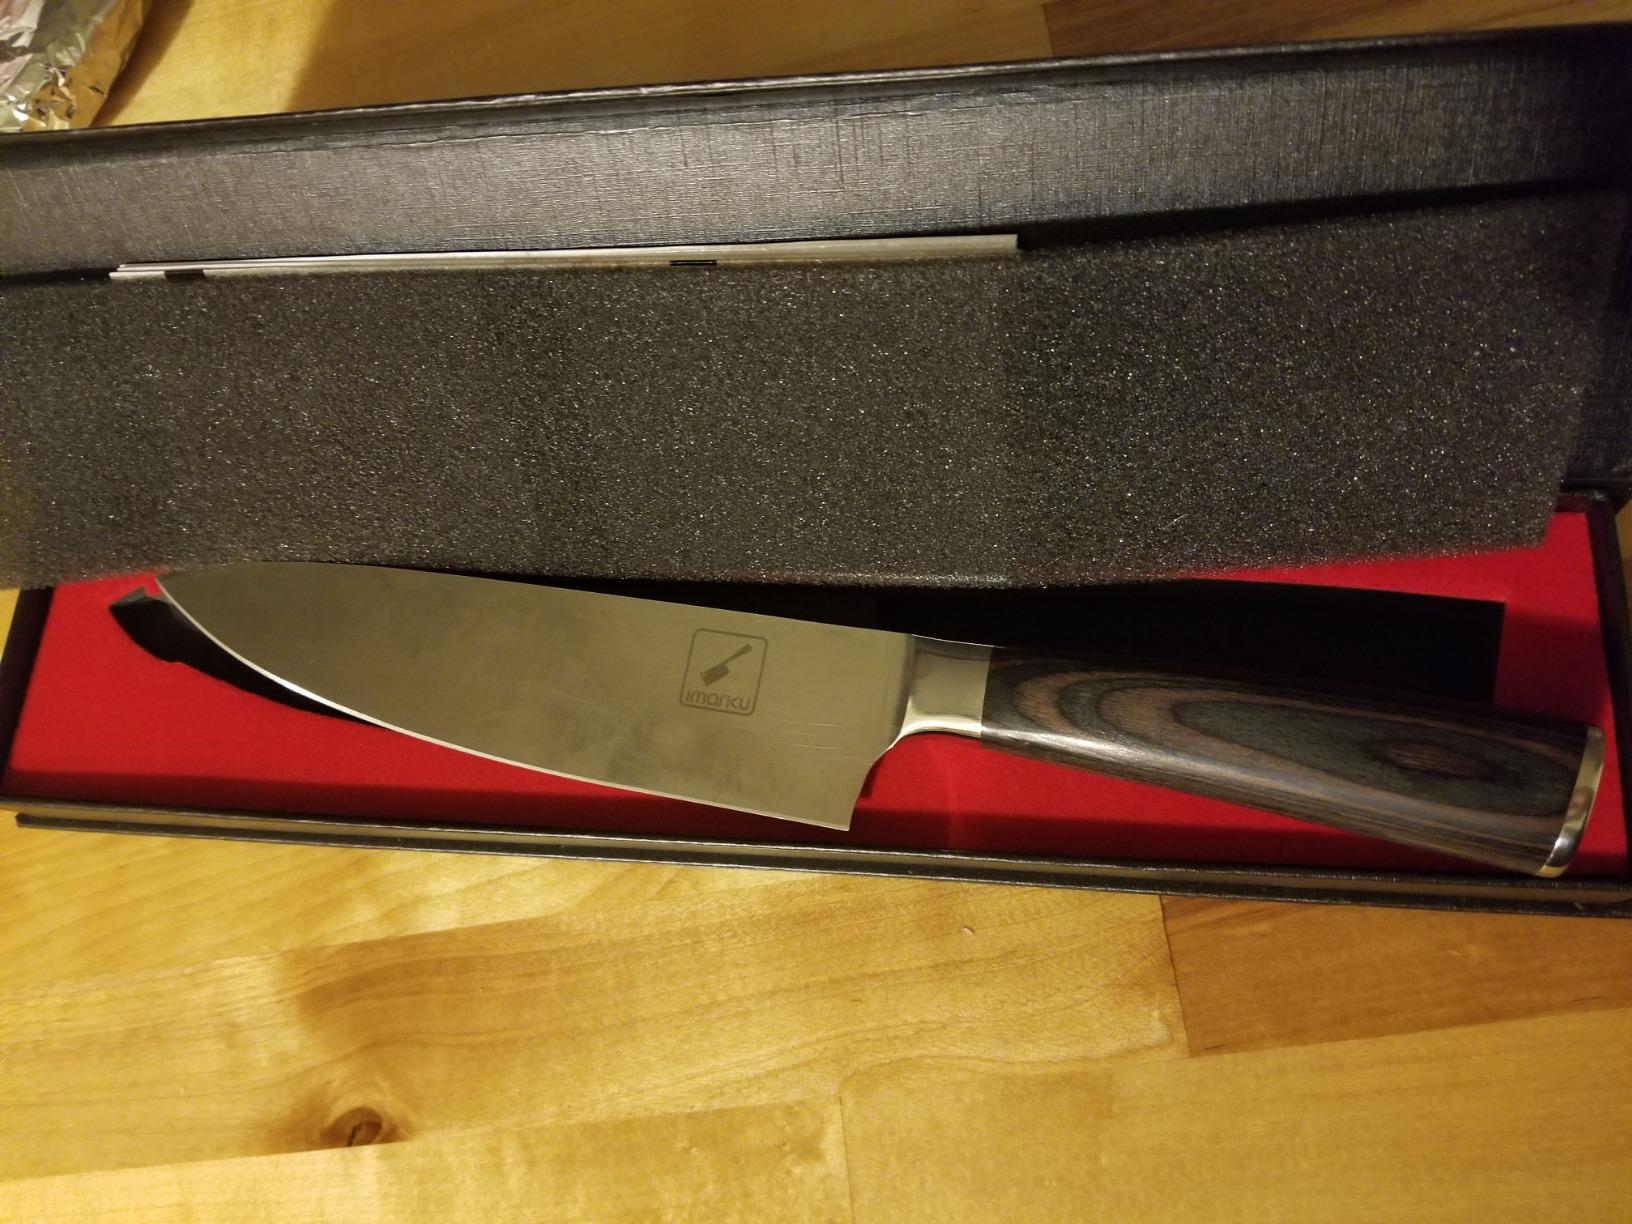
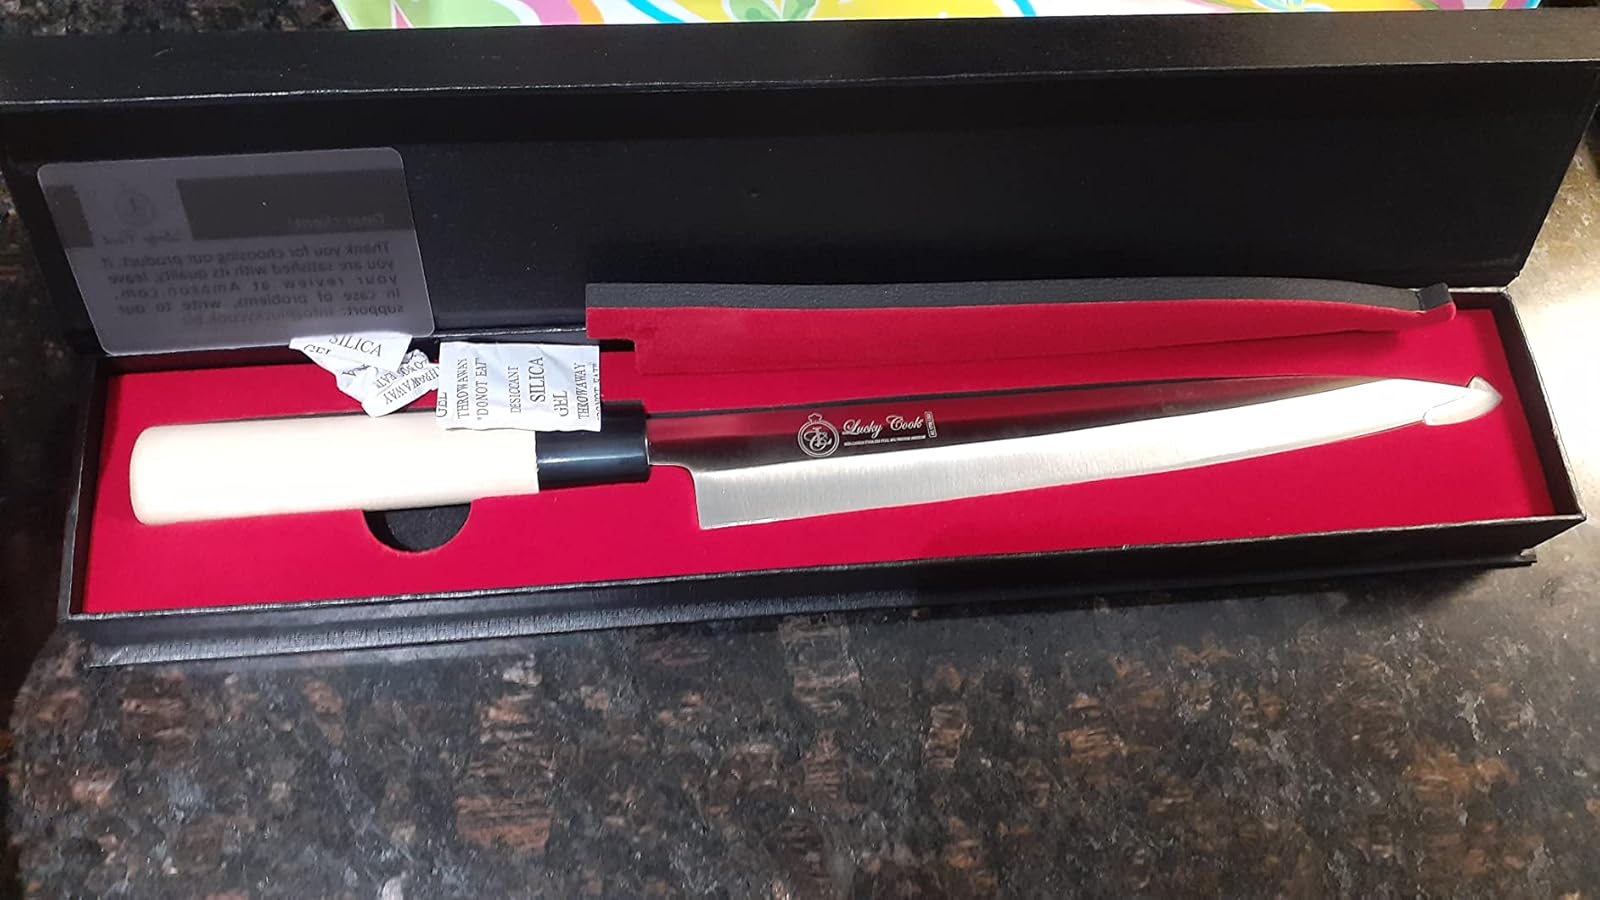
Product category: items_knife
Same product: no